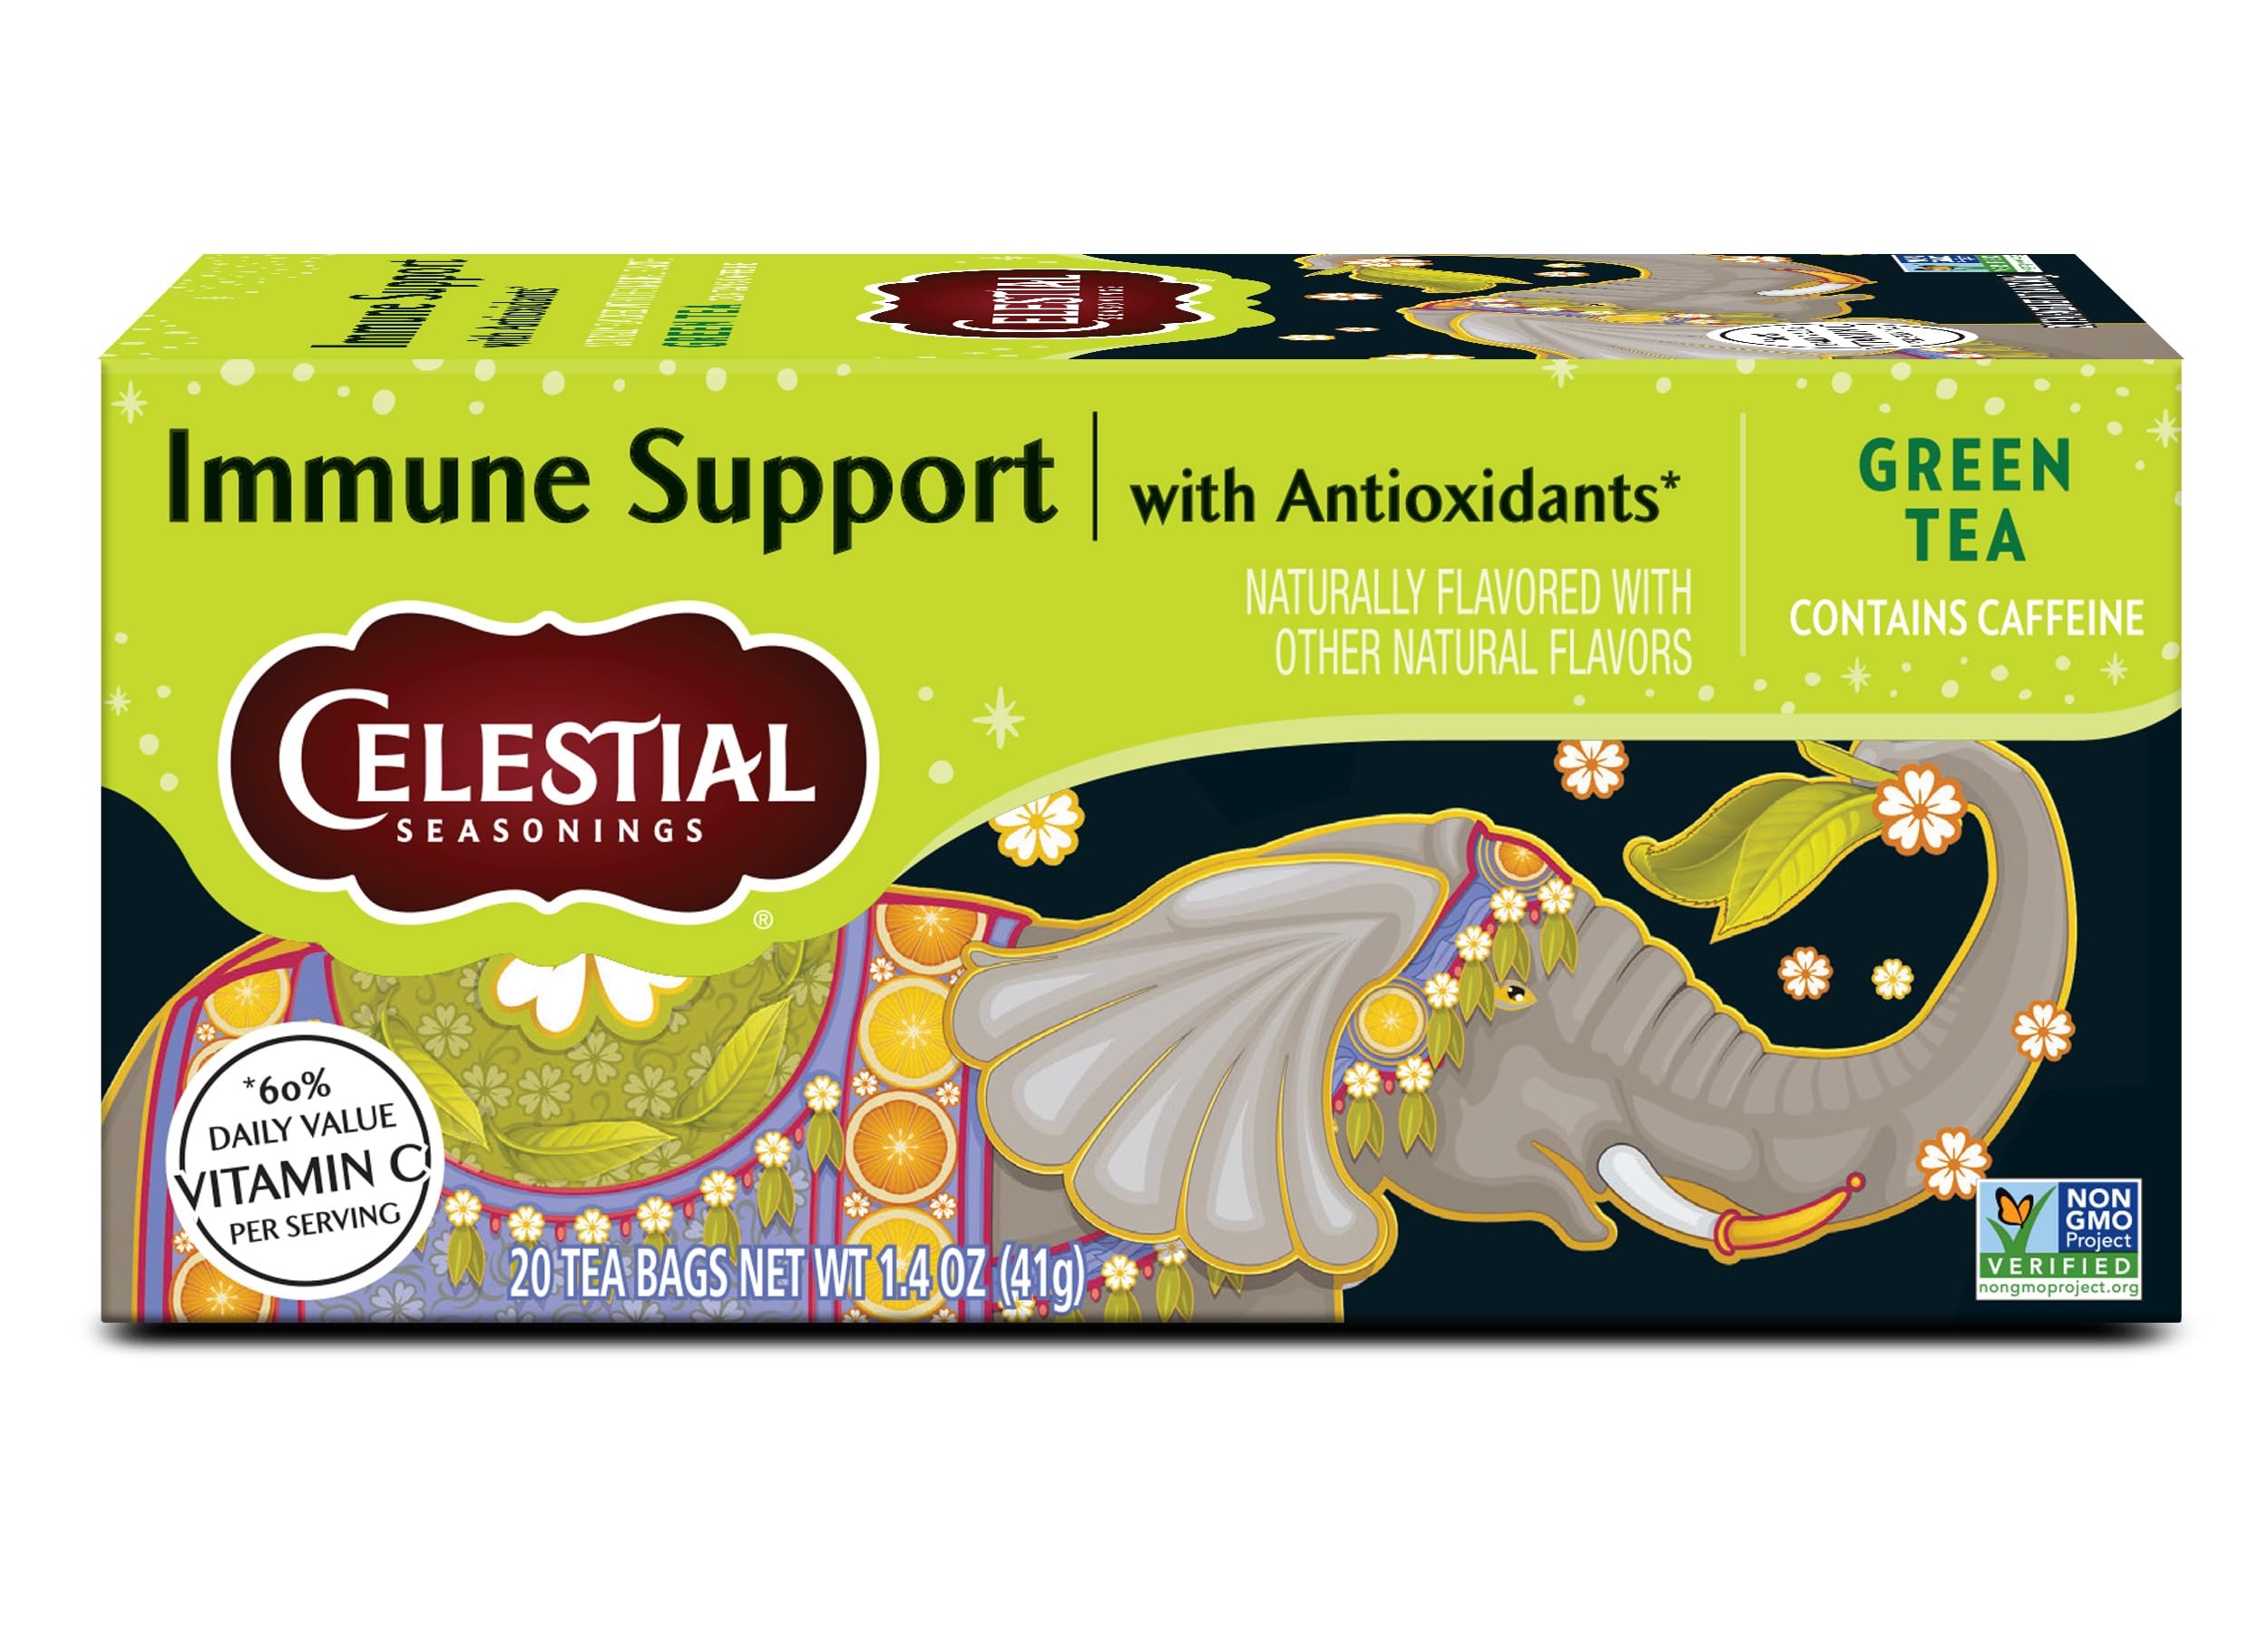
Item Name: Celestial Seasonings Immune Support Green Tea 20 Tea Bags
Bullet Point 1: Green tea plus Vitamins A and C with citrus flavor
Bullet Point 2: Contains caffeine
Bullet Point 3: Contains no artificial flavors, colors or preservatives
Bullet Point 4: Gluten free
Bullet Point 5: Responsible packaging: recycled boxes and stringless tea bags help reduce waste
Value: 20.0
Unit: Count

Price: 4.59